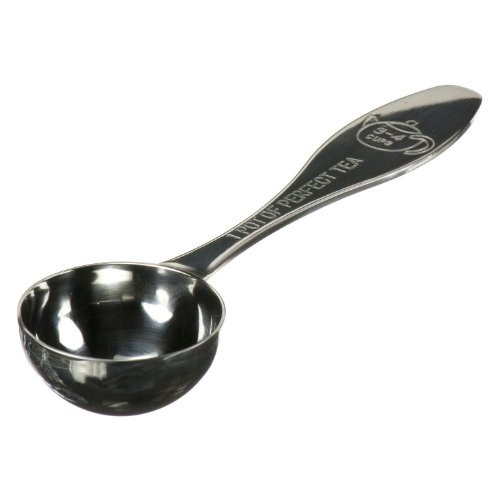
1 Pot of Perfect Tea Spoon
Makes the perfect pot of tea every time, scoop enough tea to brew in a 3 to 4 cup teapot. Sharp and durable.
Brand: Metropolitan Tea Company Ltd.
Category: Home & Garden > Kitchen & Dining > Kitchen Tools & Utensils > Measuring Cups & Spoons